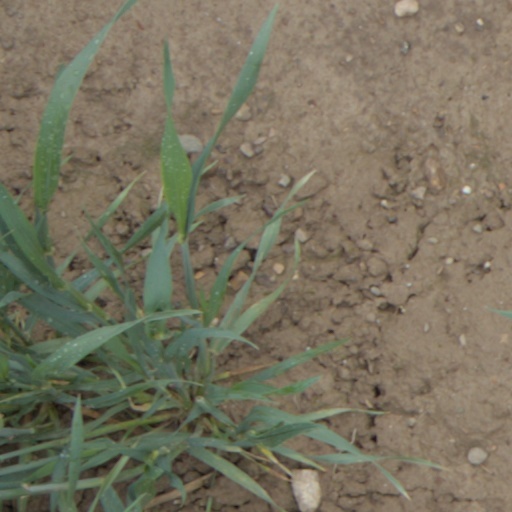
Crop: wheat